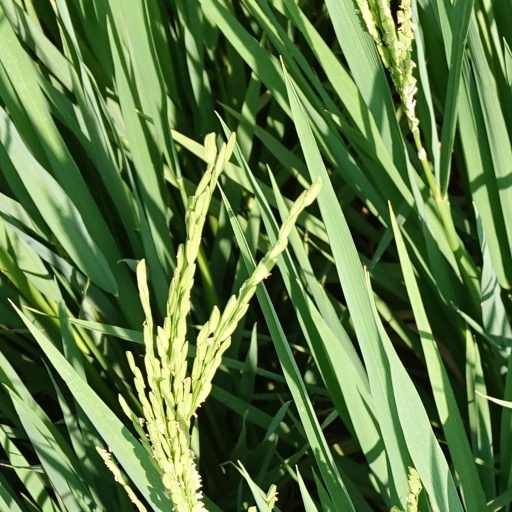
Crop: rice